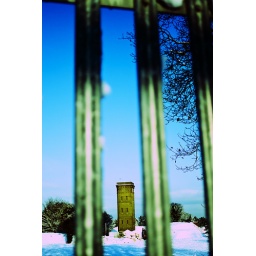
This is one of 2 building still standing from the enourmous Cane Hill Asylum in Coulsdon.